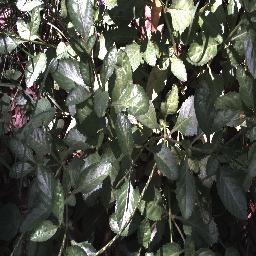
Label: snake_weed